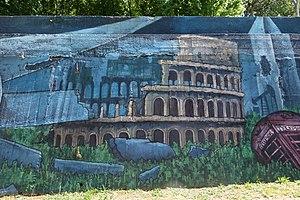
L'Antiquité est une source d'inspiration de la culture contemporaine, qu'elle soit littéraire, musicale, plastique, audio-visuelle ou architecturale. Parfois simple décor, elle prend parfois des fonctions particulières, comme une manière de rendre plus acceptable des formes de voyeurismes, de parler du monde contemporain dans une forme détournée, ou de support à des revendications identitaires.